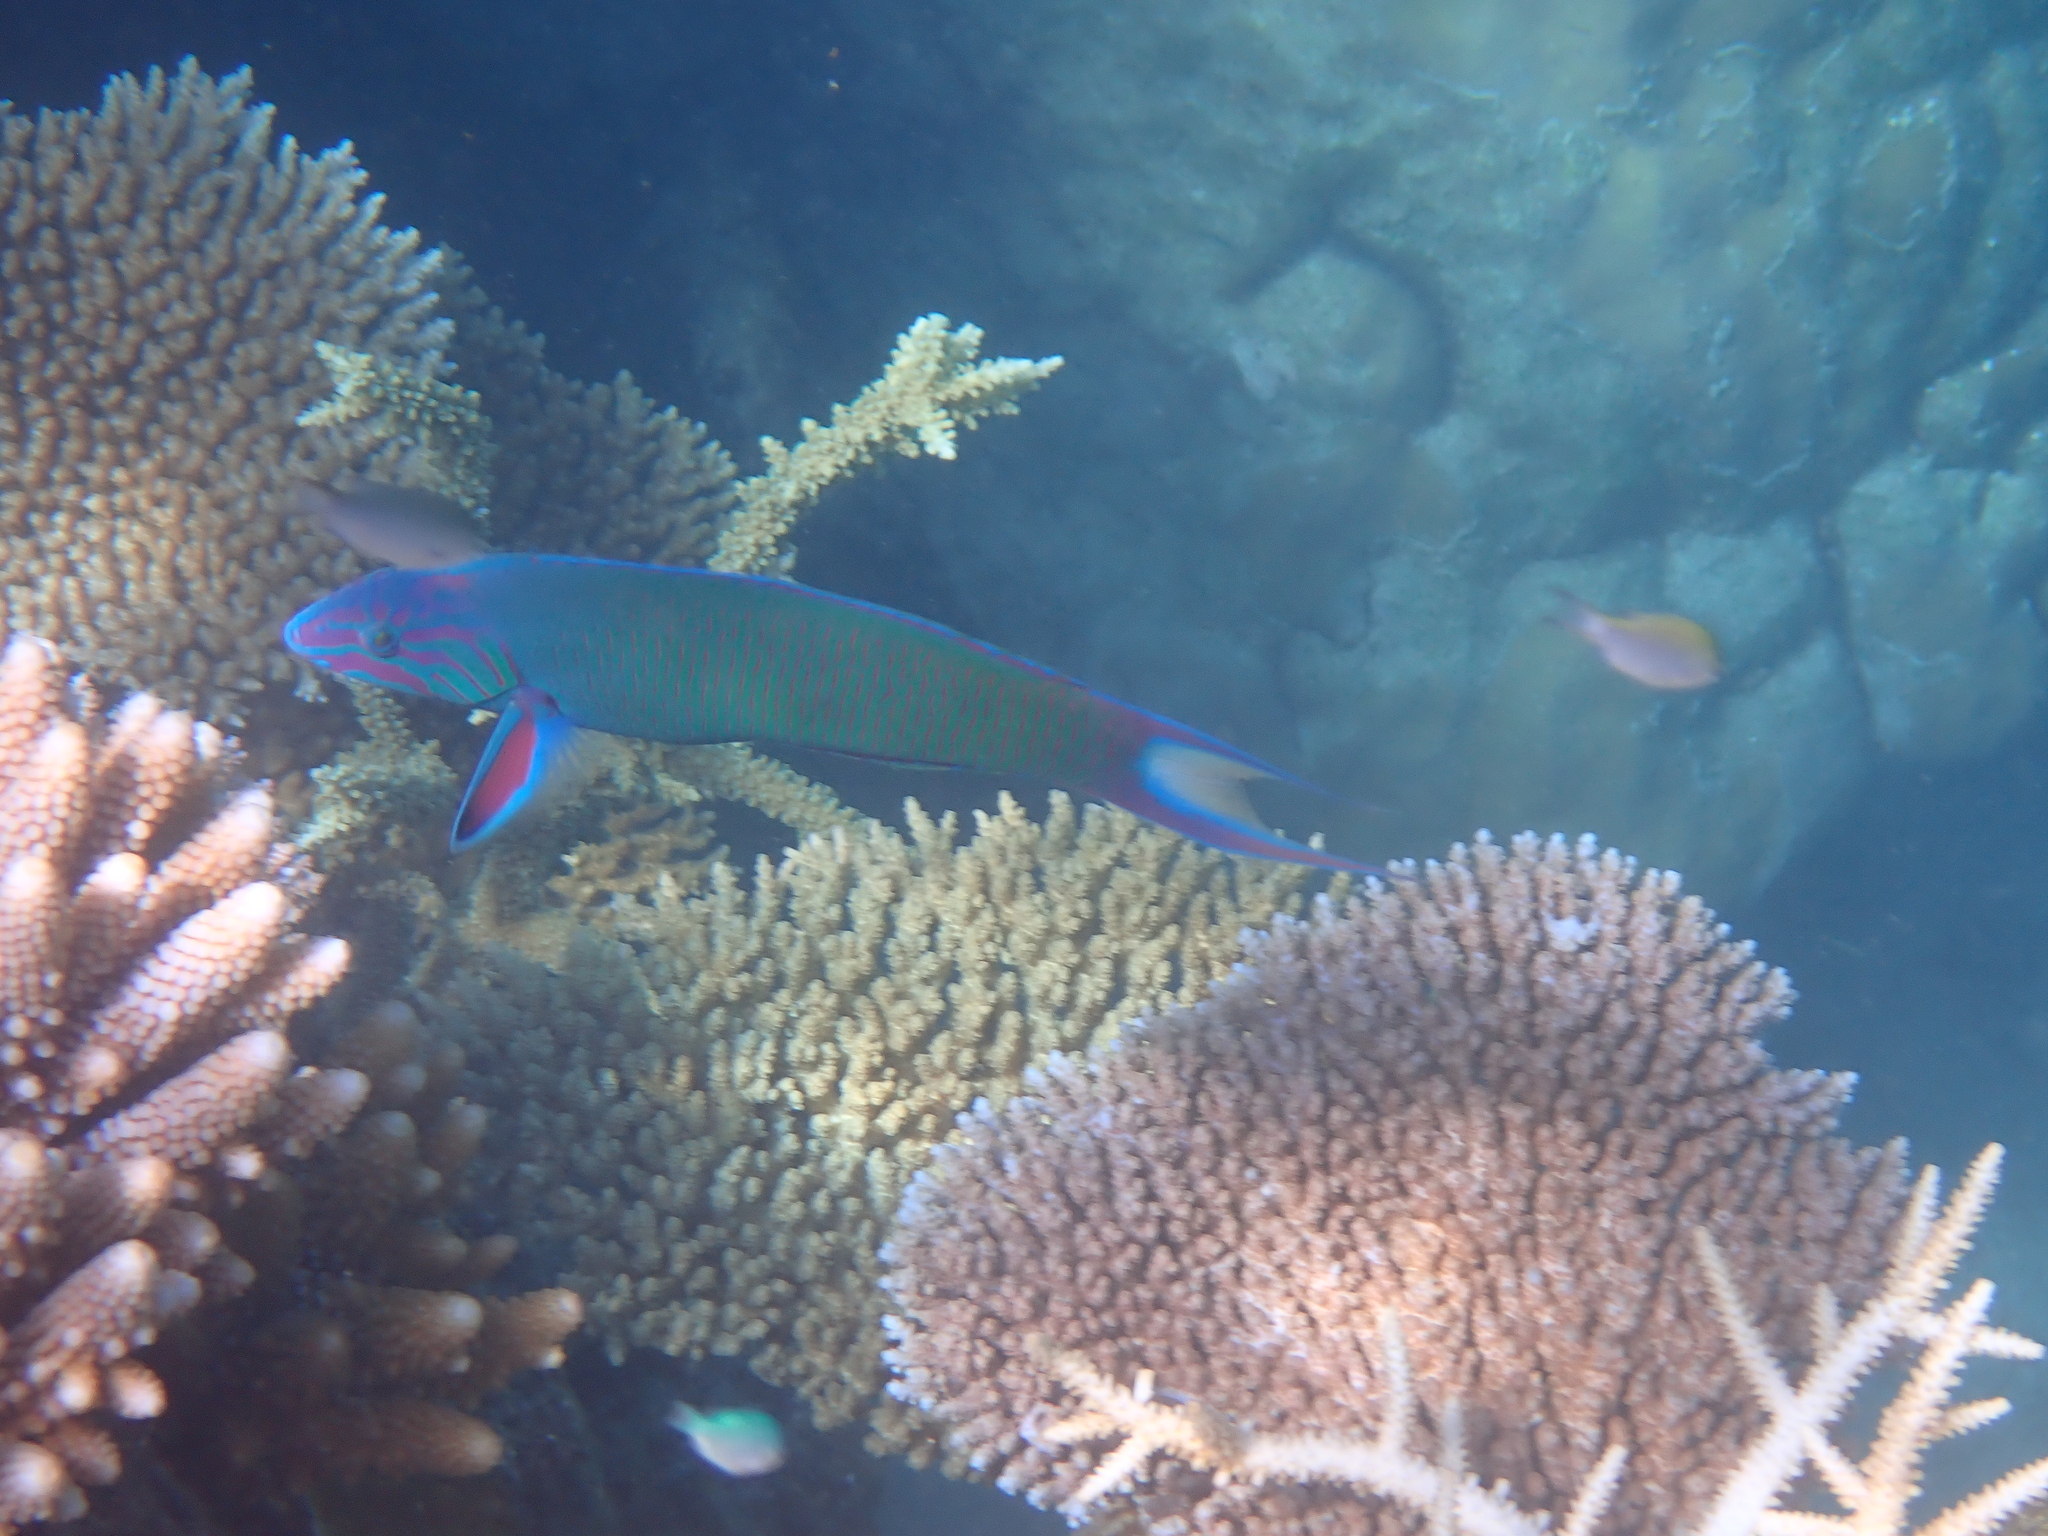
Thalassoma lunare (Moon Wrasse)